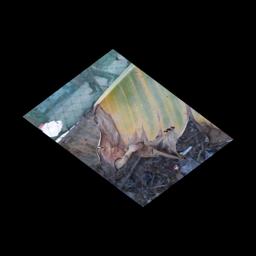
Label: POTASSIUM DEFICIENCY